Criminal (Britney Spears song)

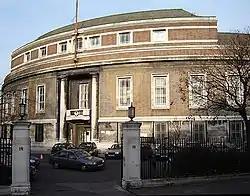
Scenes of the music video were shot at Stoke Newington Town Hall.

At the 2011 MTV Video Music Awards, Spears said to MTV News that she had thought of a "really cool concept for the video, just to make it interesting. You'll have to see." She then contacted Chris Marrs Piliero, who directed the music video for her previous single "I Wanna Go", to work with her. She told him the basic story she had planned, which he described as a "fairy-tale, sweet, knight-in-shining-armor feel to it. I said let's take that and make the fairy tale badass." Spears also wanted her real-life boyfriend Jason Trawick to play the criminal. Marrs Piliero was initially hesitant to cast Trawick feeling that a professional actor would do a better job, but did not talk to Spears about it. He told "USA Today", "When you're doing nudity, I don't think it was at the top of Britney's list to bring in some random guy while her boyfriend watches. [...] We definitely wanted to make some passionate, steamy scenes, but we also wanted it to be intensely beautiful. We didn't want to go for raunchy. We wanted it to be sensual and steamy." On September 6, 2011, Spears announced through her Twitter account that she had decided to shoot the video "in the streets of merry old England when I get there." In an interview with AOL, she explained, "I've never shot on location out of the country of America for a video. So, it should be very interesting. It was partly my idea ... to see if it could to happen, and they were like, 'Yeah, it's a great idea,' so we did it."